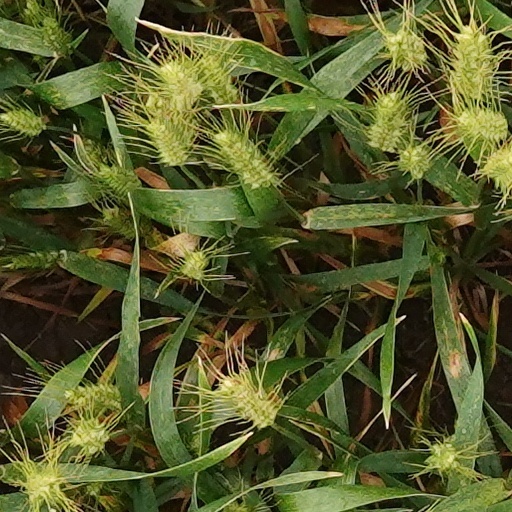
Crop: wheat